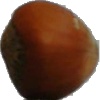
Label: nut_forest